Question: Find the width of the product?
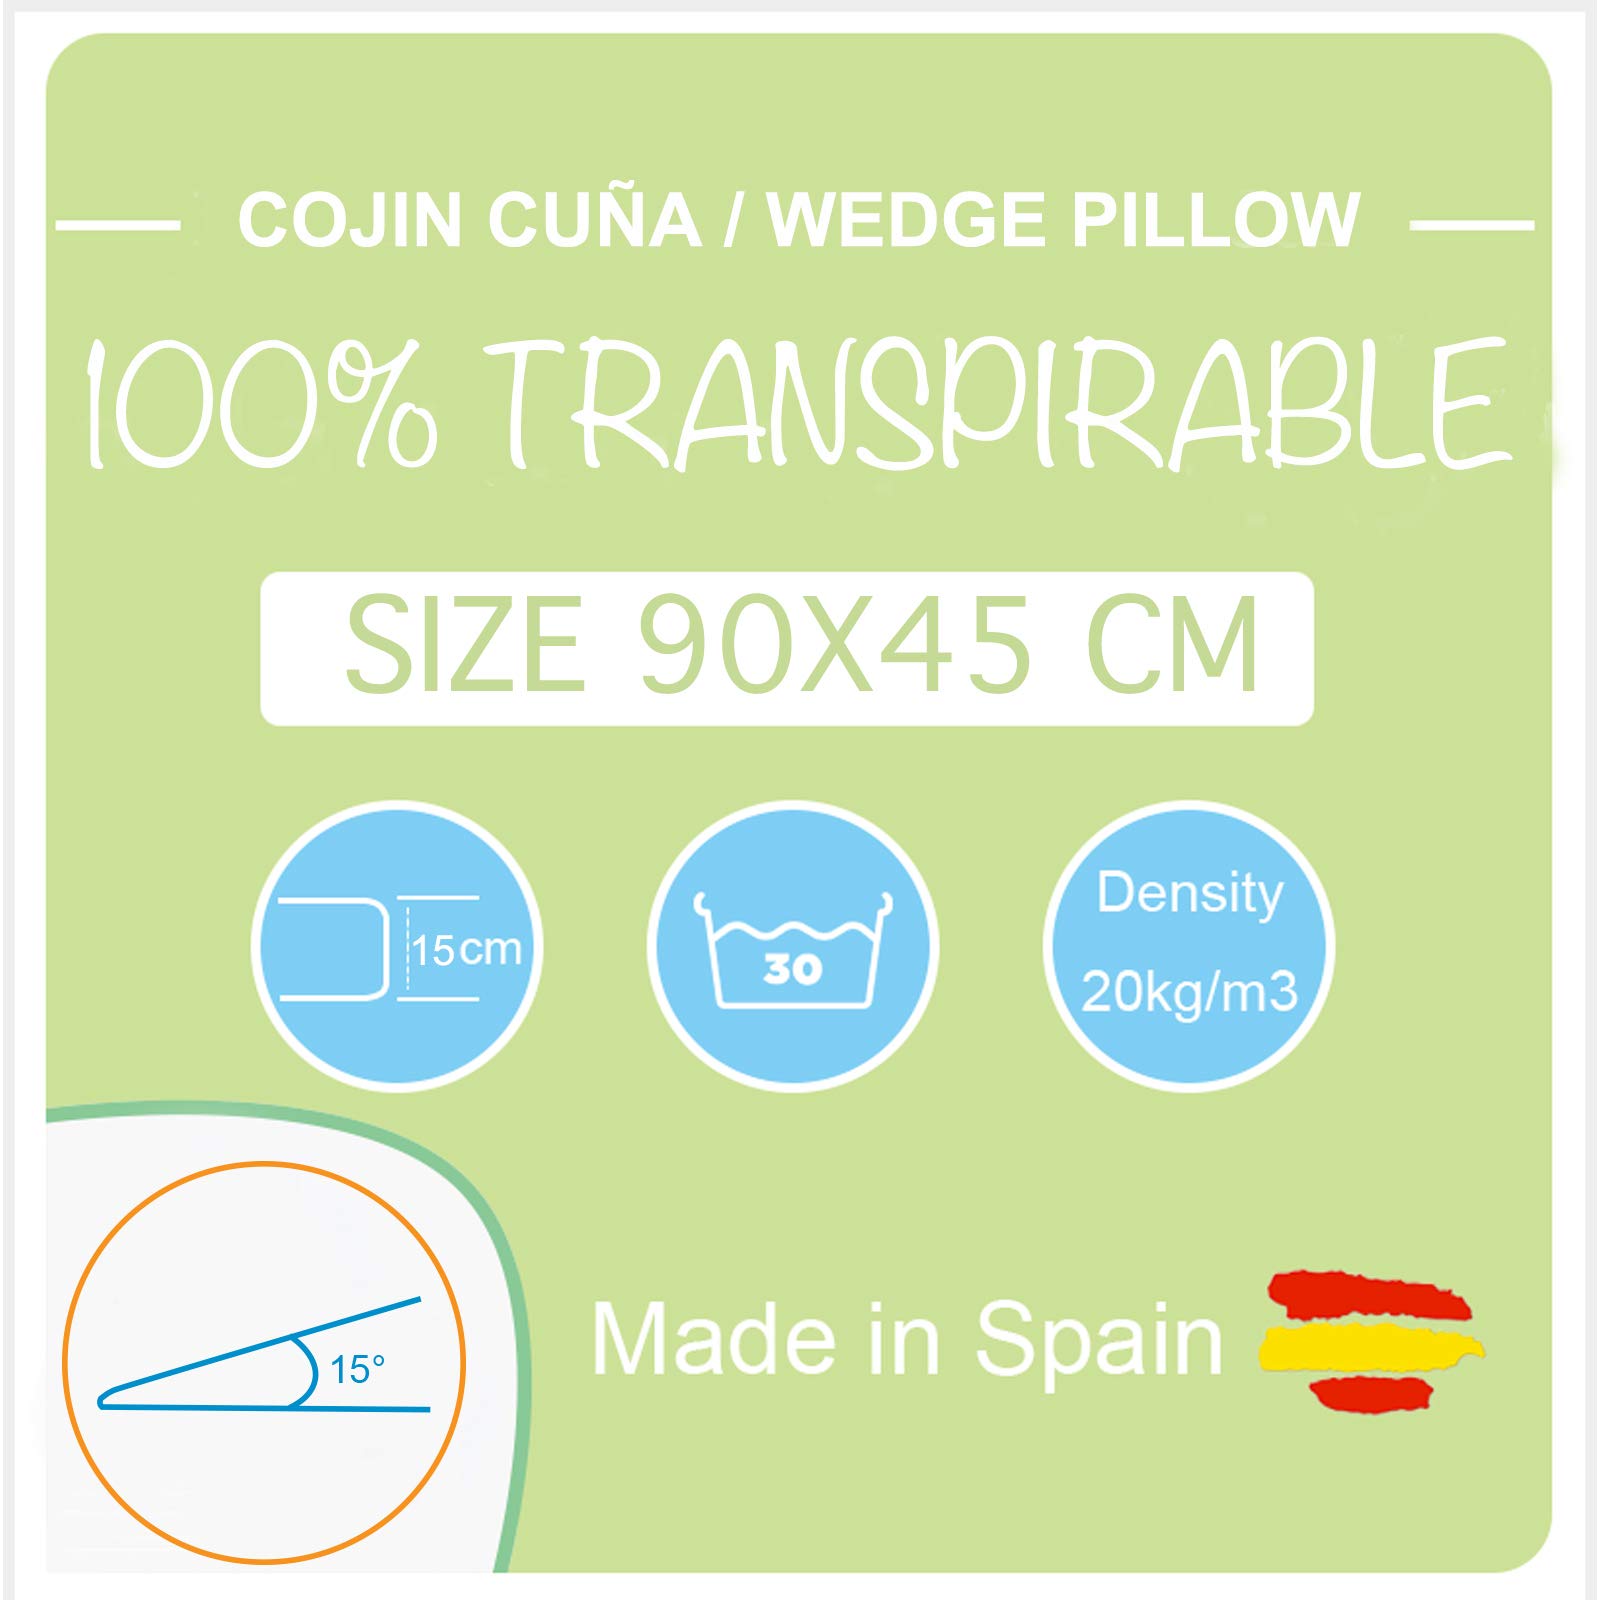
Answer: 45.0 centimetre